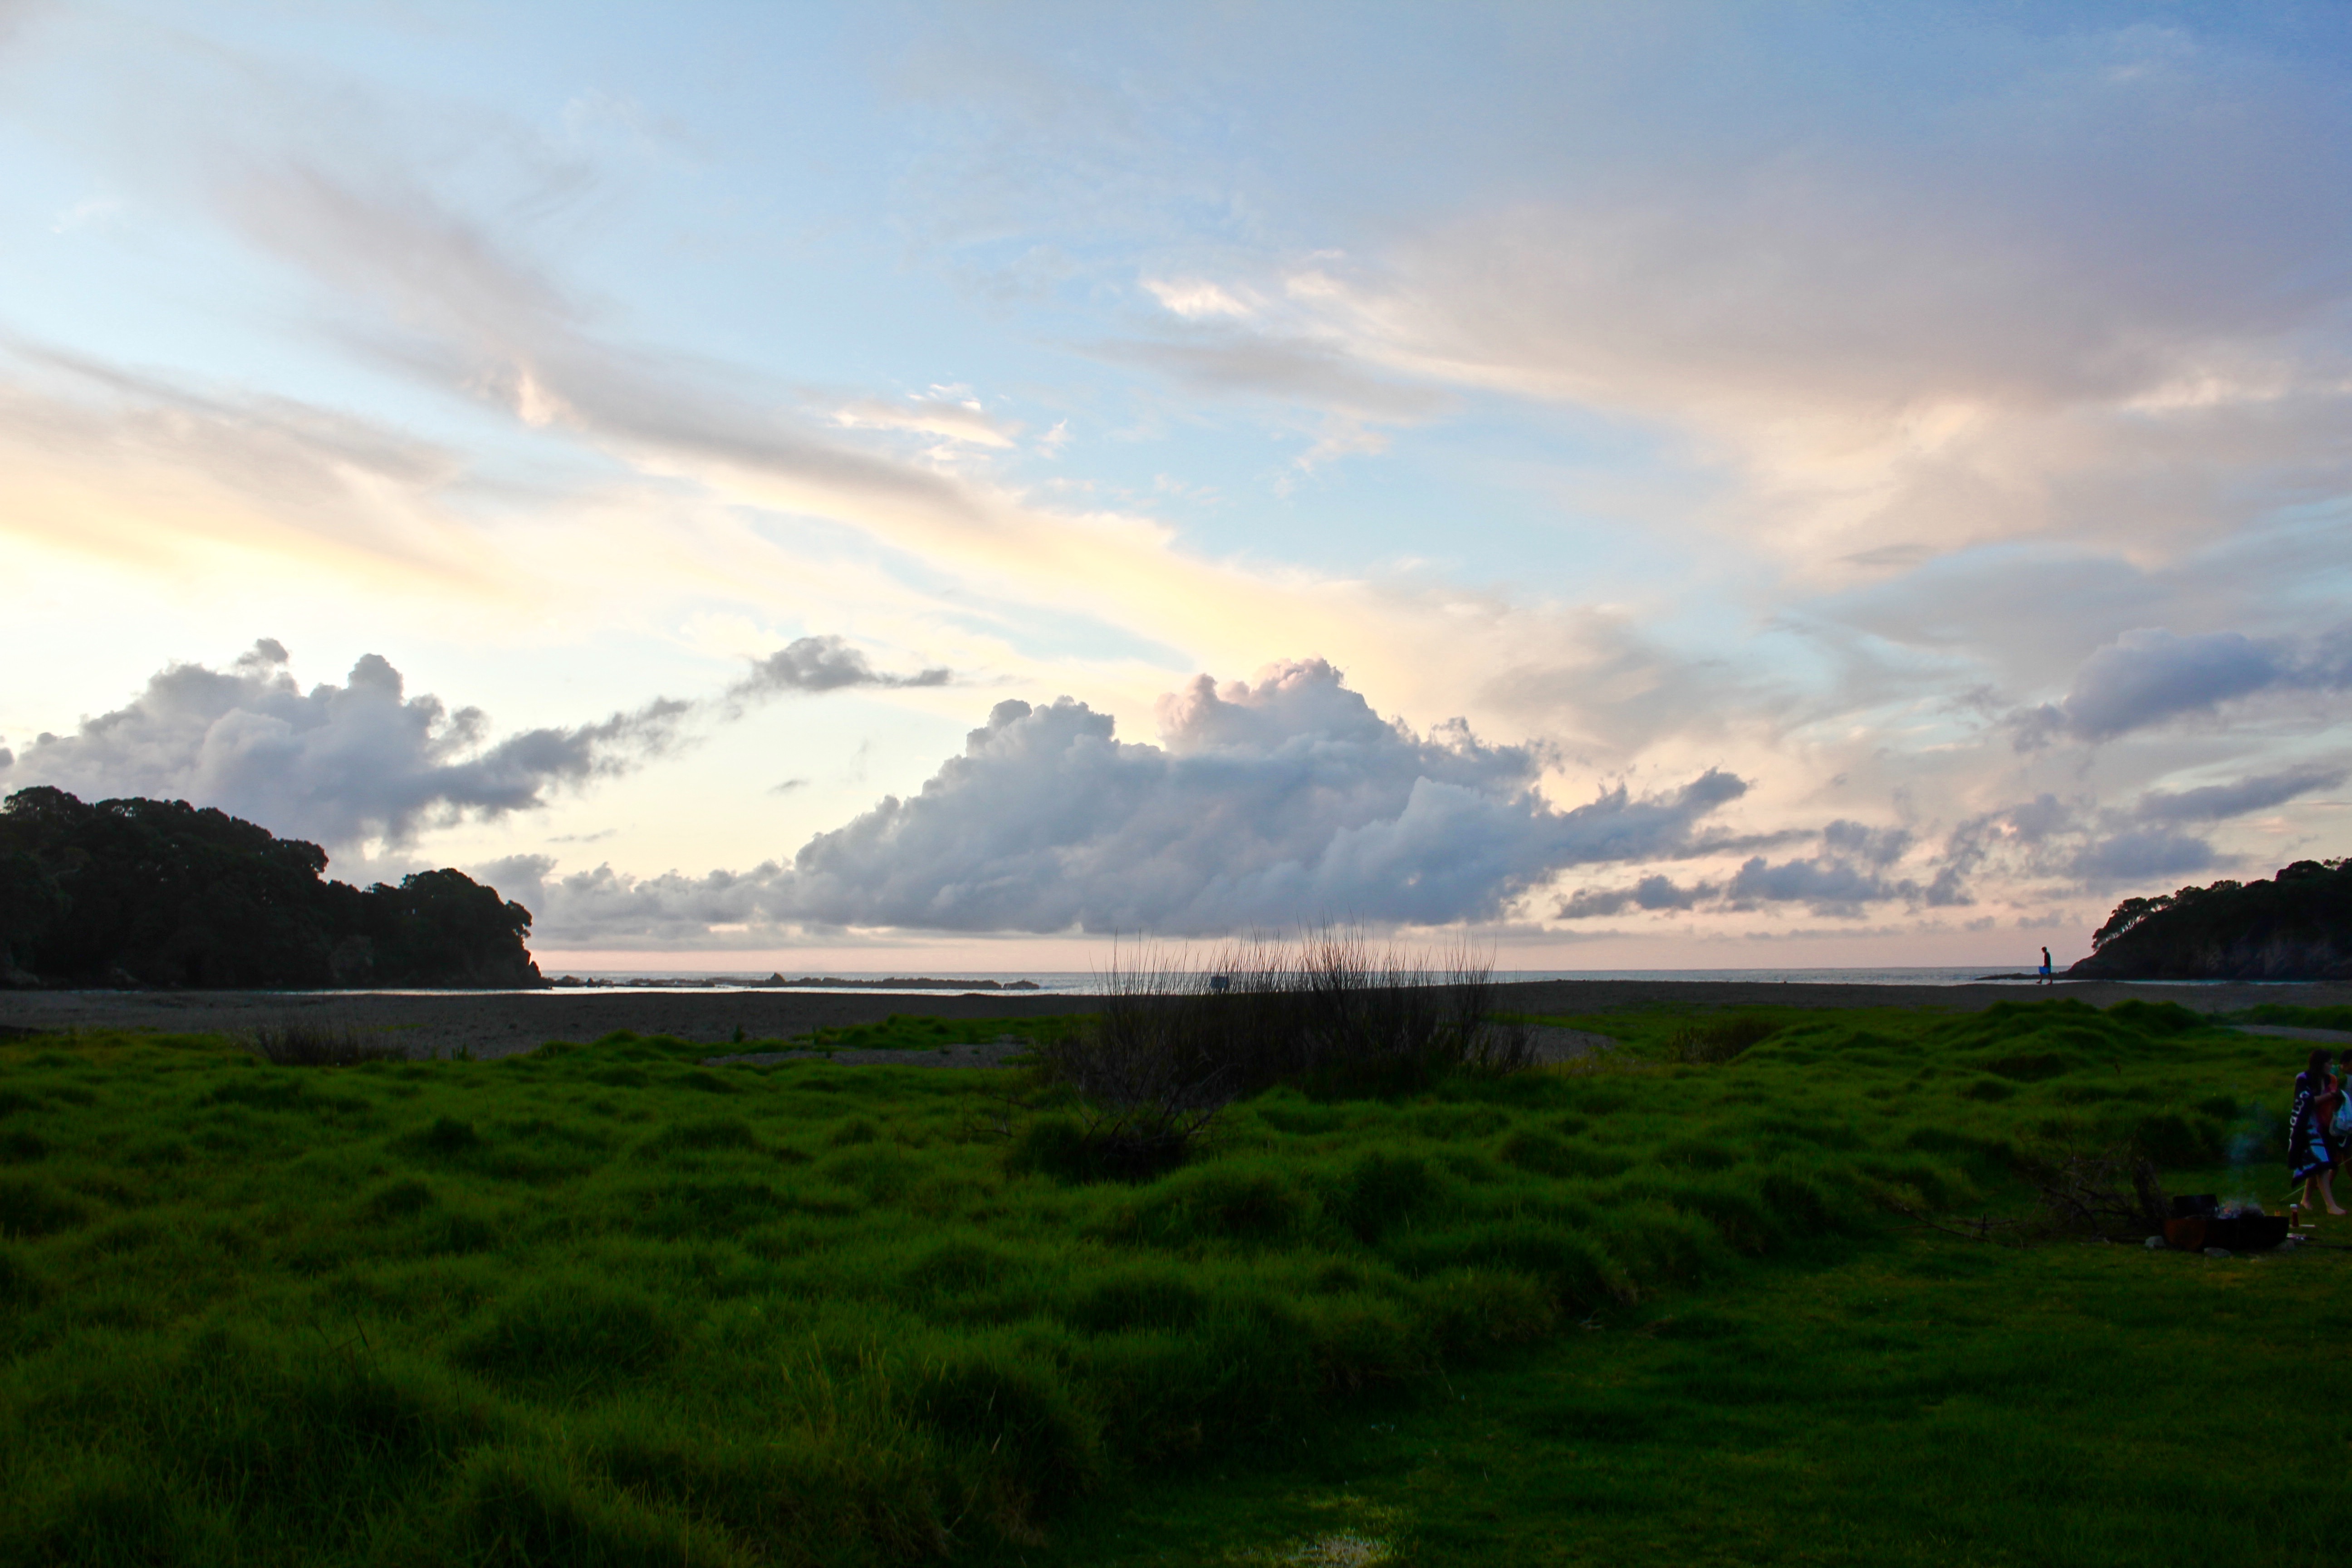
landscape, sea, coast, grass, horizon, mountain, cloud, sky, sunrise, sunset, field, sunlight, morning, hill, dawn, dusk, reflection, reservoir, agriculture, plain, rural area, meteorological phenomenon, atmospheric phenomenon, atmosphere of earth